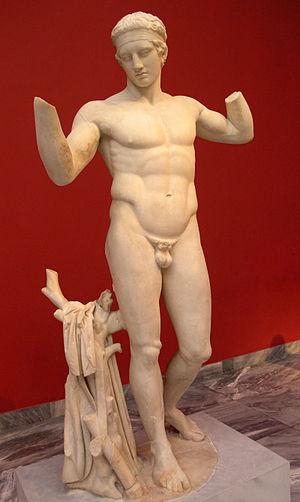
Statue d'un jeune homme liant ses cheveux (type dit du diadumène), en marbre des îles, trouvé dans l'édifice dit Maison du Diadumène à Délos. Le jeune homme est nu et attache un ruban dans ses cheveux, ce qui l'identifie comme un athlète. L'œuvre datée de 100 a. C. environ est une copie du modèle du Diadumène sculpté par Polyclète vers 450-425 a. C. Le support en forme de tronc d'arbre sur lequel est posé l'himation est une addition du copiste.
La sculpture est probablement l'aspect le plus connu de l’art grec antique, celui qui permettait pour un contemporain de la Grèce antique, mais après la peinture, d'offrir les plus beaux présents aux dieux, célébrer les héros et obtenir leur protection. Les sculptures grecques, souvent par l'intermédiaire de leurs copies et variantes romaines, ont servi de références permanentes aux sculpteurs du monde occidental, surtout depuis la Renaissance italienne jusqu'aux toutes premières années du XXᵉ siècle.
Pindare, en grec ancien Πίνδαρος / Píndaros, né à Cynoscéphales, un bourg près de Thèbes, en 518 av. J.-C., mort à Argos en 438 av. J.-C., est l'un des plus célèbres poètes lyriques grecs.
Le beau ou la beauté est une notion abstraite liée à de nombreux aspects de l'existence humaine. Ce concept est étudié principalement par la discipline philosophique de l'esthétique, mais il est également abordé en partie par d'autres domaines.
L'évolution historique du nu artistique se déroule en parallèle à l'histoire de l'art en général, sauf des petites particularités dérivées des diverses acceptations de la nudité dans diverses sociétés et cultures tout au long du temps.